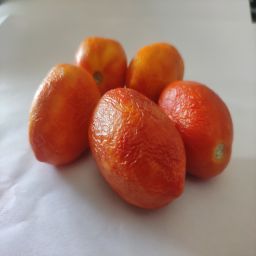
Crop: Tomato
Quality: Old